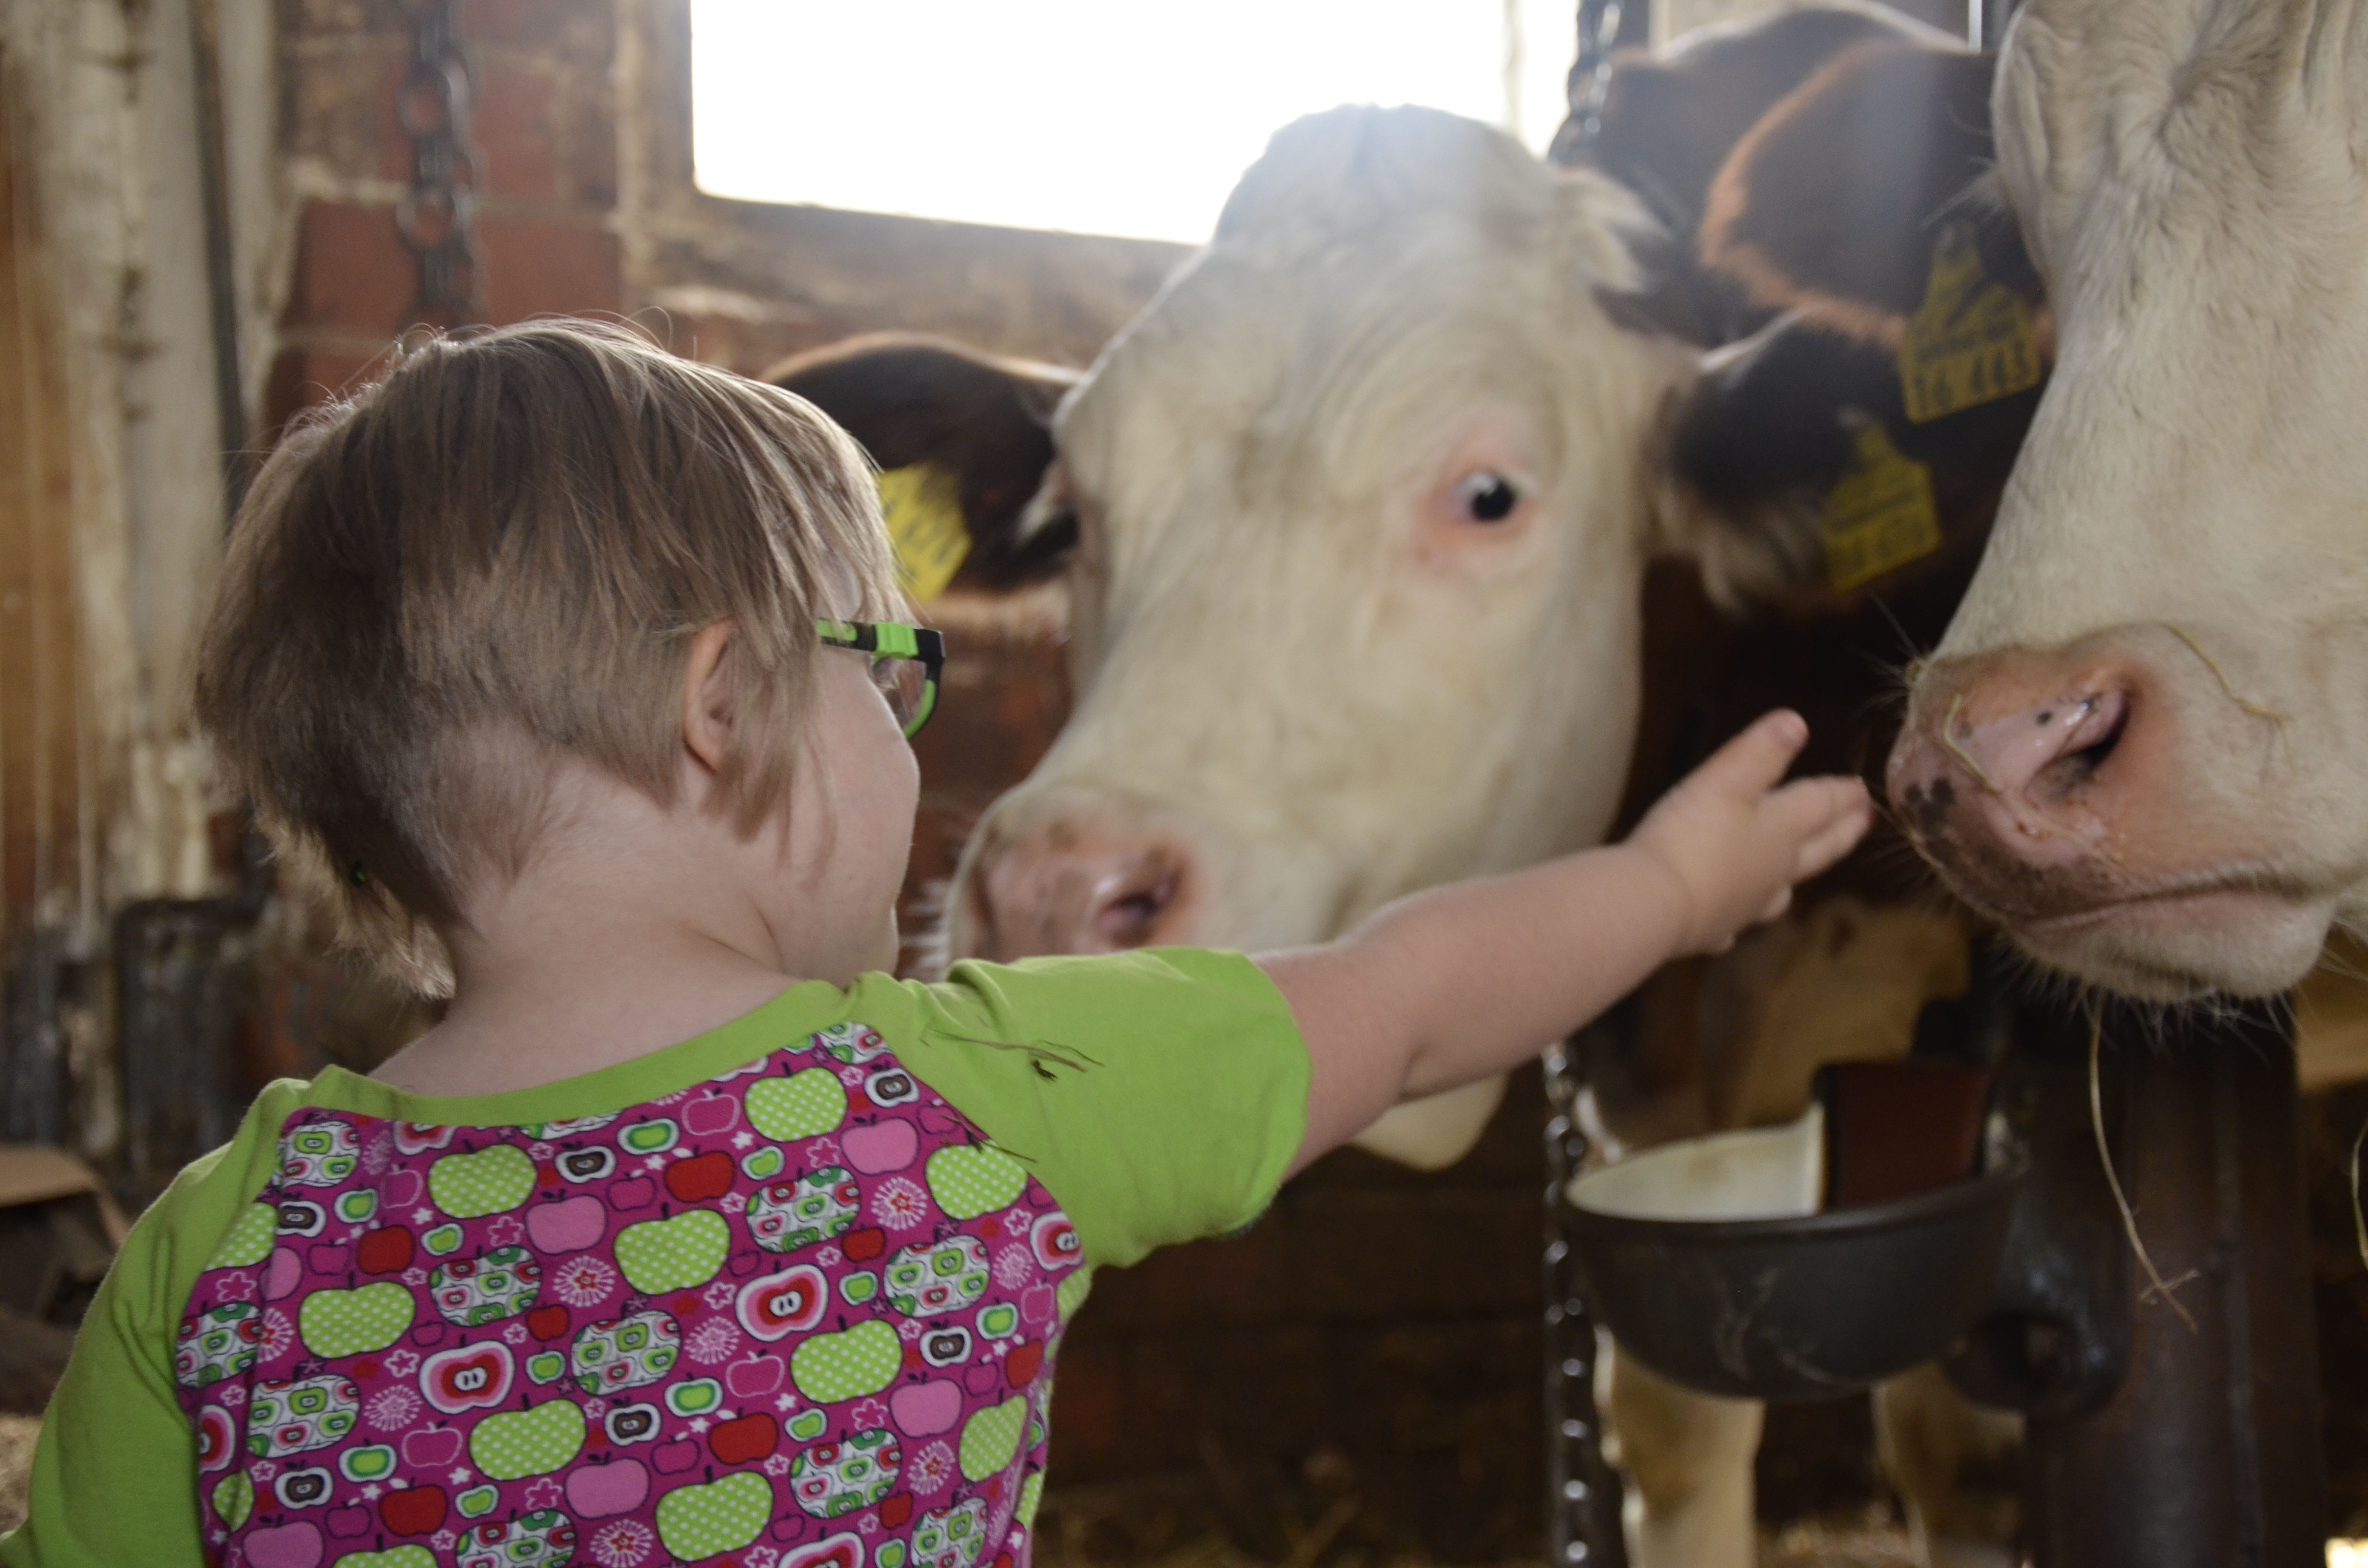
farm, play, boy, animal, cute, food, cow, mammal, child, agriculture, cheerful, children, happy, glasses, contact, curious, enjoy, wildlife photography, handicap, moment, eye contact, disability, down syndrome, trisomie21, trisomy, everyday life, animal recording, dairy cow, cattle like mammal